Sugar Land, Texas

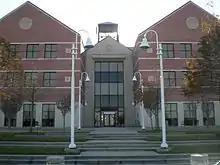
Albert and Mamie George Building on University of Houston Sugar Land campus

Sugar Land has a largely white-collar, university-educated workforce employed in Houston's energy industry.